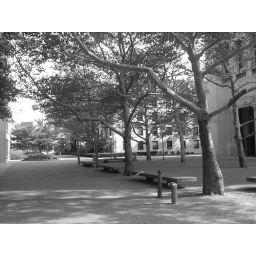
green building in bw